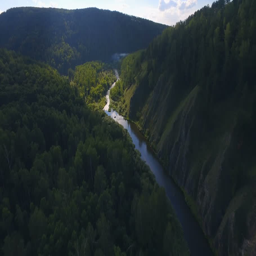
flight over the river in a mountain valley